Marie Rosalie Bertaud

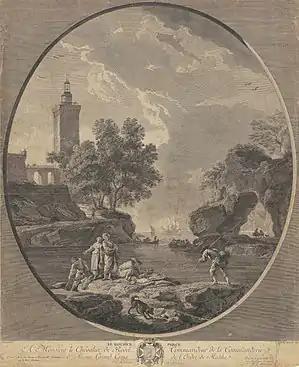
Marie Rosalie Bertaud after Claude-Joseph Vernet, "The Pierced Rock [Le rocher percé]", before 1800, engraving and etching

There is no documentation detailing the end of Bertaud's career or her exact death date, only that she died in the early 19th century.